Streaking (microbiology)

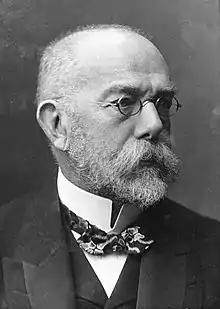
Image of Robert Koch, German microbiologist and developer of the modern streaking technique.

The modern streak plate method was developed in the 1880s from the efforts of Robert Koch and other microbiologists to obtain microbiological cultures of bacteria in order to study them. Prior to the adoption of streaking, pour plates were the common technique utilized by microbiologists to obtain pure strains. The dilution or isolation by streaking method was first developed in Koch's laboratory by his two assistants Friedrick Loeffler and Georg Theodor August Gaffky.